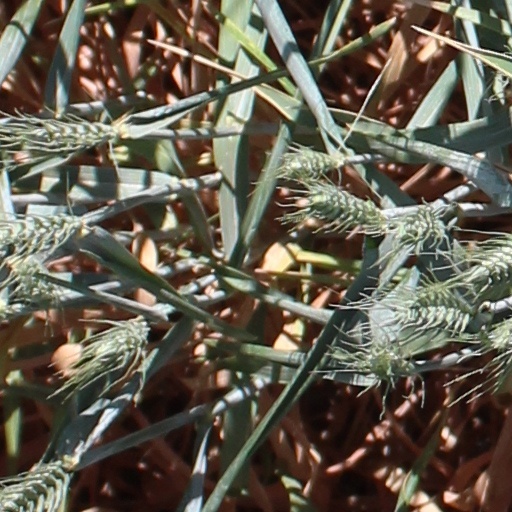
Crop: wheat